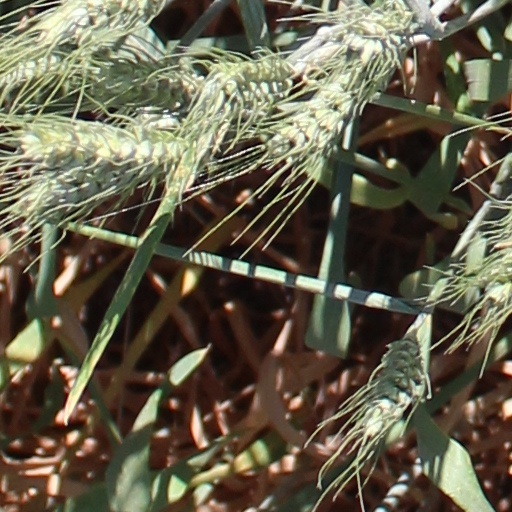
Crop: wheat